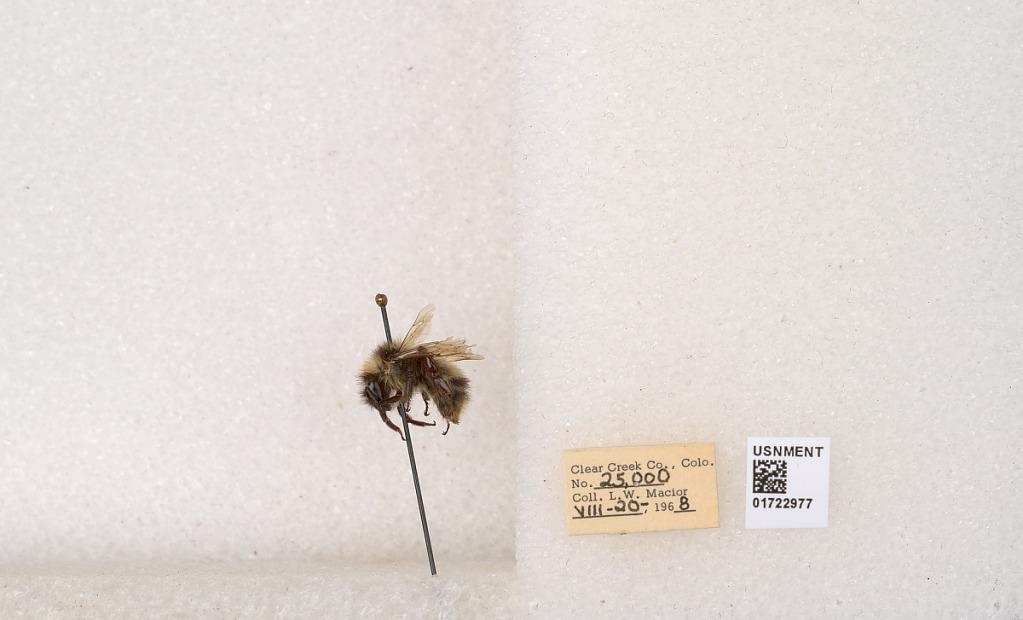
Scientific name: Bombus kirbyellus
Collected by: L. Macior
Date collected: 1968-8-20
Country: United States
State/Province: Colorado
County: Clear Creek
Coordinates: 39.6891, -105.644